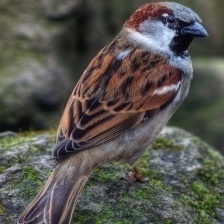
Species: HOUSE SPARROW
Scientific name: PASSER DOMESTICUS